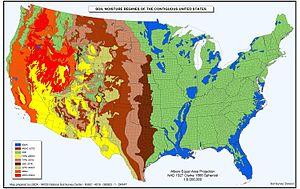
La taxonomie des sols de l'USDA, développée par le département de l'Agriculture des États-Unis et la National Cooperative Soil Survey fournit une classification élaborée des types de sol sur plusieurs niveaux : Ordre, sous-Ordre, Groupe, sous-groupe, Famille, et Série.
Le régime d'humidité udique dans la Taxonomie des sols de l'USDA est commun aux sols des climats humides qui ont des précipitations bien réparties ou qui ont suffisamment de pluie en été pour que la quantité d'humidité stockée et les précipitations soient approximativement égales ou supérieures à la quantité d'évapotranspiration. L'eau percole à travers le sol à un moment donné dans la plupart des années.